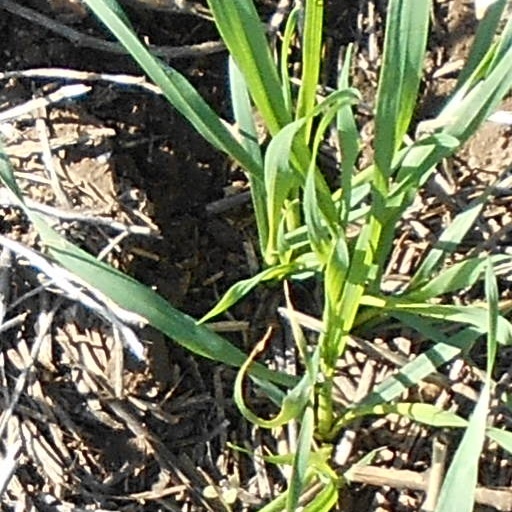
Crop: wheat